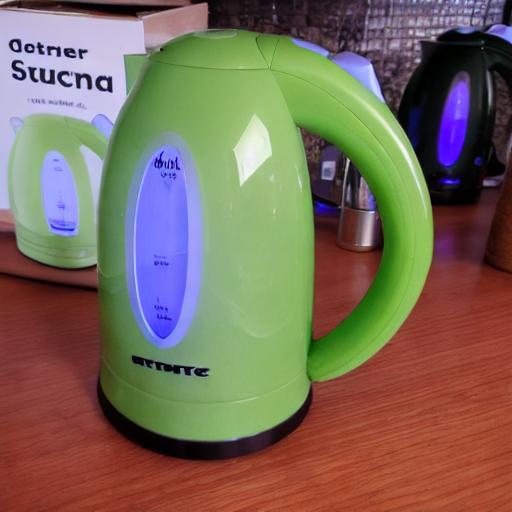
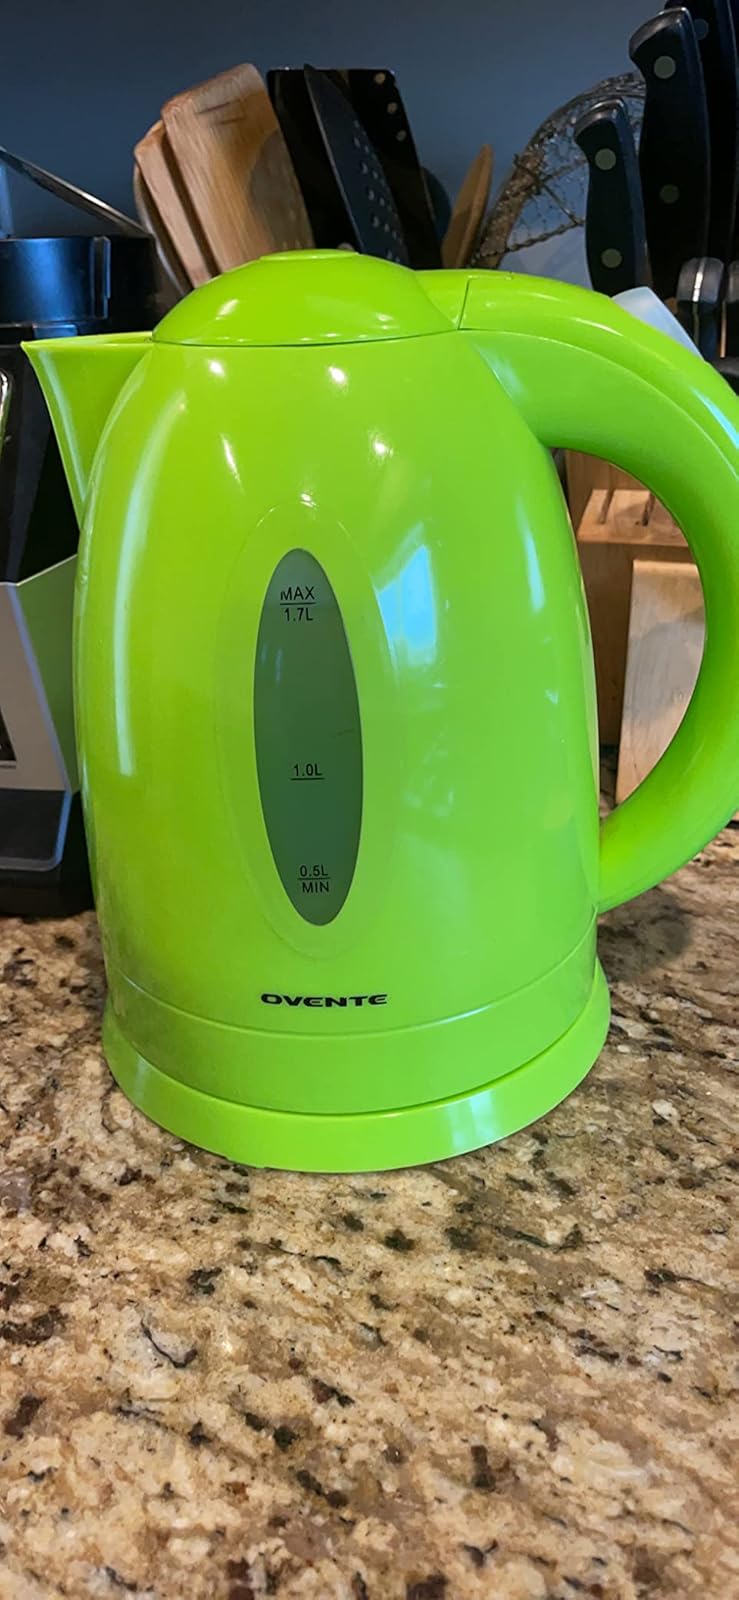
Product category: items_kettle
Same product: no